Posada, Lower Silesian Voivodeship

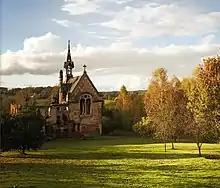
Evangelical chapel and school (2017)

In the Early Middle Ages, Posada was a stronghold of the Bieżuńczanie tribe, one of the Polish tribes. Since the 11th century, the settlement was under Polish, Czech, Hungarian and Saxon rule, and from 1871 to 1945 it was also part of Germany. After the defeat of Germany in World War II in 1945, it became again part of Poland.